Takeda Shrine

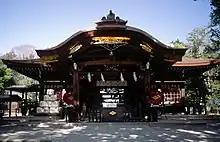
Takeda Shrine

Following the defeat of the Takeda clan during the Sengoku period, the Tsutsujigasaki fortified residence of Takeda Shingen was allowed to fall into ruins, and the center of Kōfu shifted south to surround Kōfu Castle, the center of administrative power under the Tokugawa shogunate. After the Meiji Restoration, the Tsutsujigasaki ruins came under government protection for their historic value and were eventually made a National Historic Monument of Japan.